Limehouse Cut

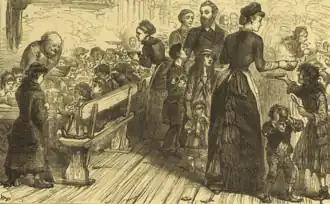
A charity stunt. Walter Austin and Frances Napton lived well off charity appeals, keeping no proper accounts.

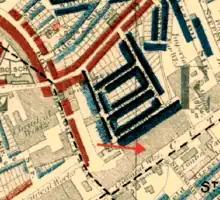
The Fenian Barracks (black): the most dangerous rookery in London. The fat refinery (arrow) attracted the even more terrifying canalside rat hordes.

The sawmill fell into disuse before 1806, but by 1817 a lead mill was built on the island, called The Island Lead Mills. It continued a thriving business into the twentieth century—it had one of the first telephones in the East End of London—and its barges used the Cut; the company ceased to exist only in 1982.